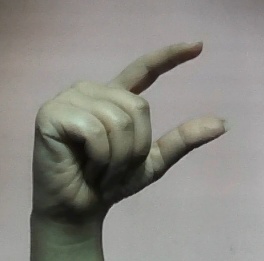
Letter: dal